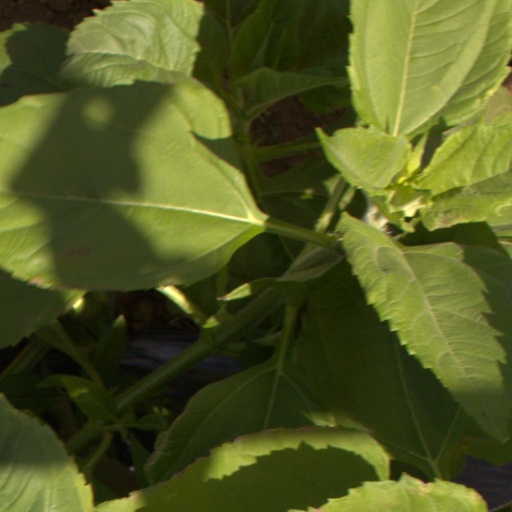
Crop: Jerusalem artichoke